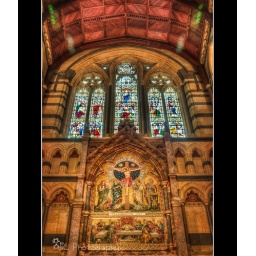
7. Something glass - 5 points. The main stained glass window in St Pauls Cathedral Melbourne